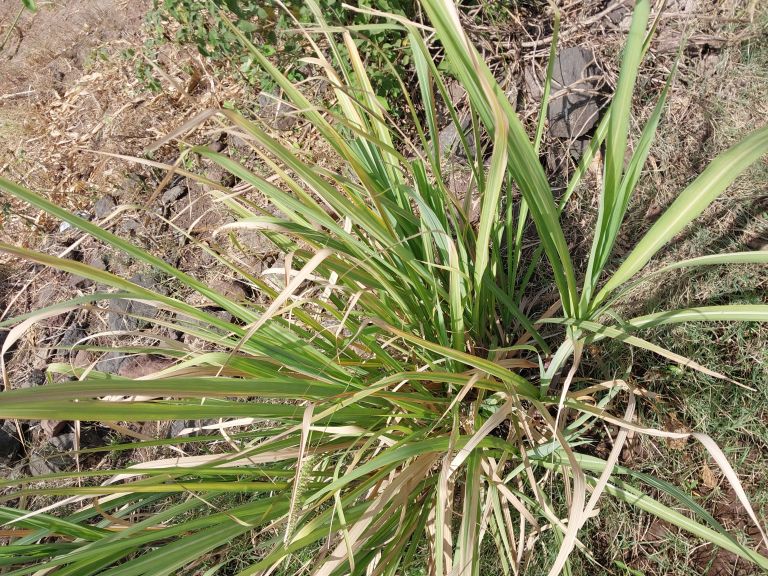
Label: Grassy shoot